Katanga insurgency

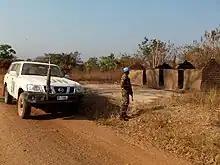
A member of the Beninese Contingent patrols Manono, following attacks by Maϊ - Maϊ rebels.

On the night of 11 July 2011, the anniversary of the secession of the State of Katanga in 1960, suspected CORAK militants attacked the Kimbembe military base, killing an unspecified number of people. Prior to the attack, on July 1, CORAK issued a statement calling for the independence of Katanga.